Sam Gash

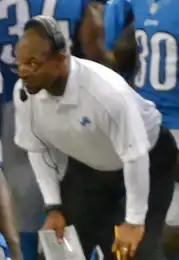
Gash in 2012

Samuel Lee Gash Jr. (born March 7, 1969) is an American former professional football player who was a fullback in the National Football League (NFL). He played college football for the Penn State Nittany Lions.